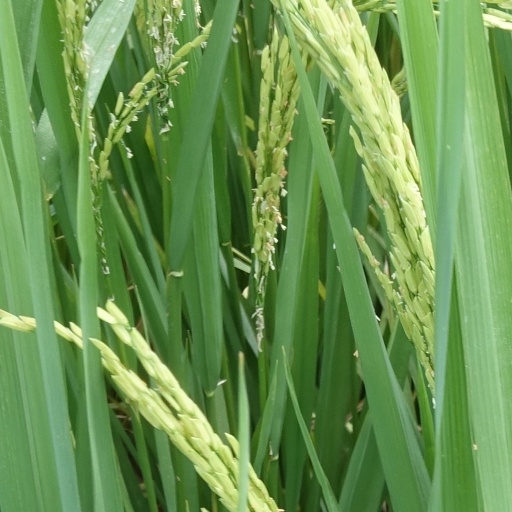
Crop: rice